Jammu Siltavuori

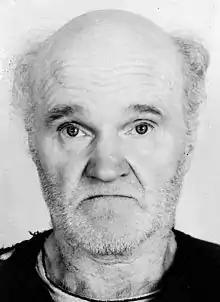
Siltavuori in 1989

Antti Veikko Ilmari "Jammu" Siltavuori (29 October 1926 – 9 March 2012) was a Finnish child murderer and sex offender, and was commonly known by the nickname Uncle Jammu.